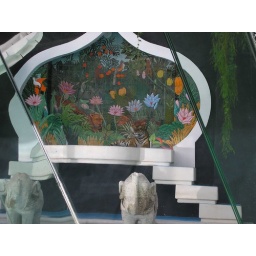
The white tigers were not on display when we were there. Hopefully they were in a non-display, somewhat &amp;quot;natural&amp;quot; habitat somewhere....